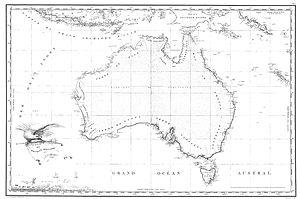
Voyage de découvertes aux terres australes est le titre court d'un récit de voyage dont la première édition fut publiée par François Péron en 1807 et qui fut par la suite complété et corrigé par Louis Claude de Saulces de Freycinet jusque dans les années 1820. Elle décrit le périple qu'ils firent jusqu'en Australie dans le cadre de l'expédition Baudin, une expédition scientifique française partie du Havre le 19 octobre 1800 et qui ramena en métropole un très grand nombre de spécimens botaniques ou zoologiques inconnus par les savants européens de l'époque.
« La Terre de Van Diemen », en anglais Van Diemen's Land, est le nom utilisé par la plupart des Européens pour désigner l'île de Tasmanie, jusqu'au 1ᵉʳ janvier 1856.
L'expédition Baudin est un voyage d'exploration scientifique français parti du Havre le 19 octobre 1800 et qui conduisit Nicolas Baudin et l'équipage du Géographe et du Naturaliste dans les mers du Sud au-delà du cap de Bonne-Espérance et jusque dans l'océan Pacifique.
La carte de Freycinet, publiée en 1811 est la première carte présentant le contour complet de la Nouvelle Hollande. Elle est l’œuvre de Louis de Freycinet et de l’expédition Baudin en Australie. Elle précède de trois ans la publication de la carte d’Australie de Matthew Flinders.